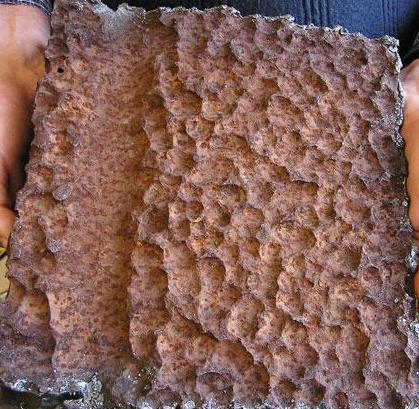
Texture: pitted